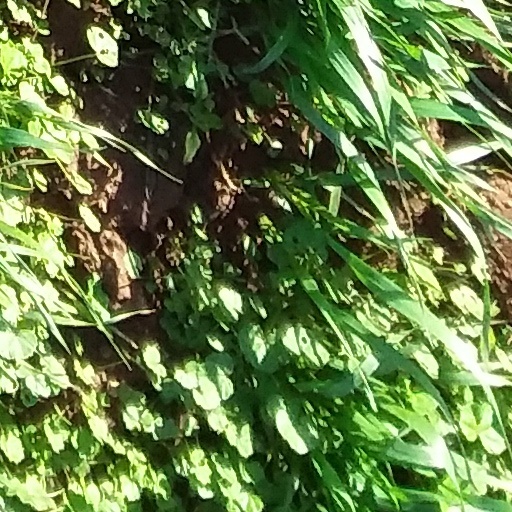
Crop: wheat